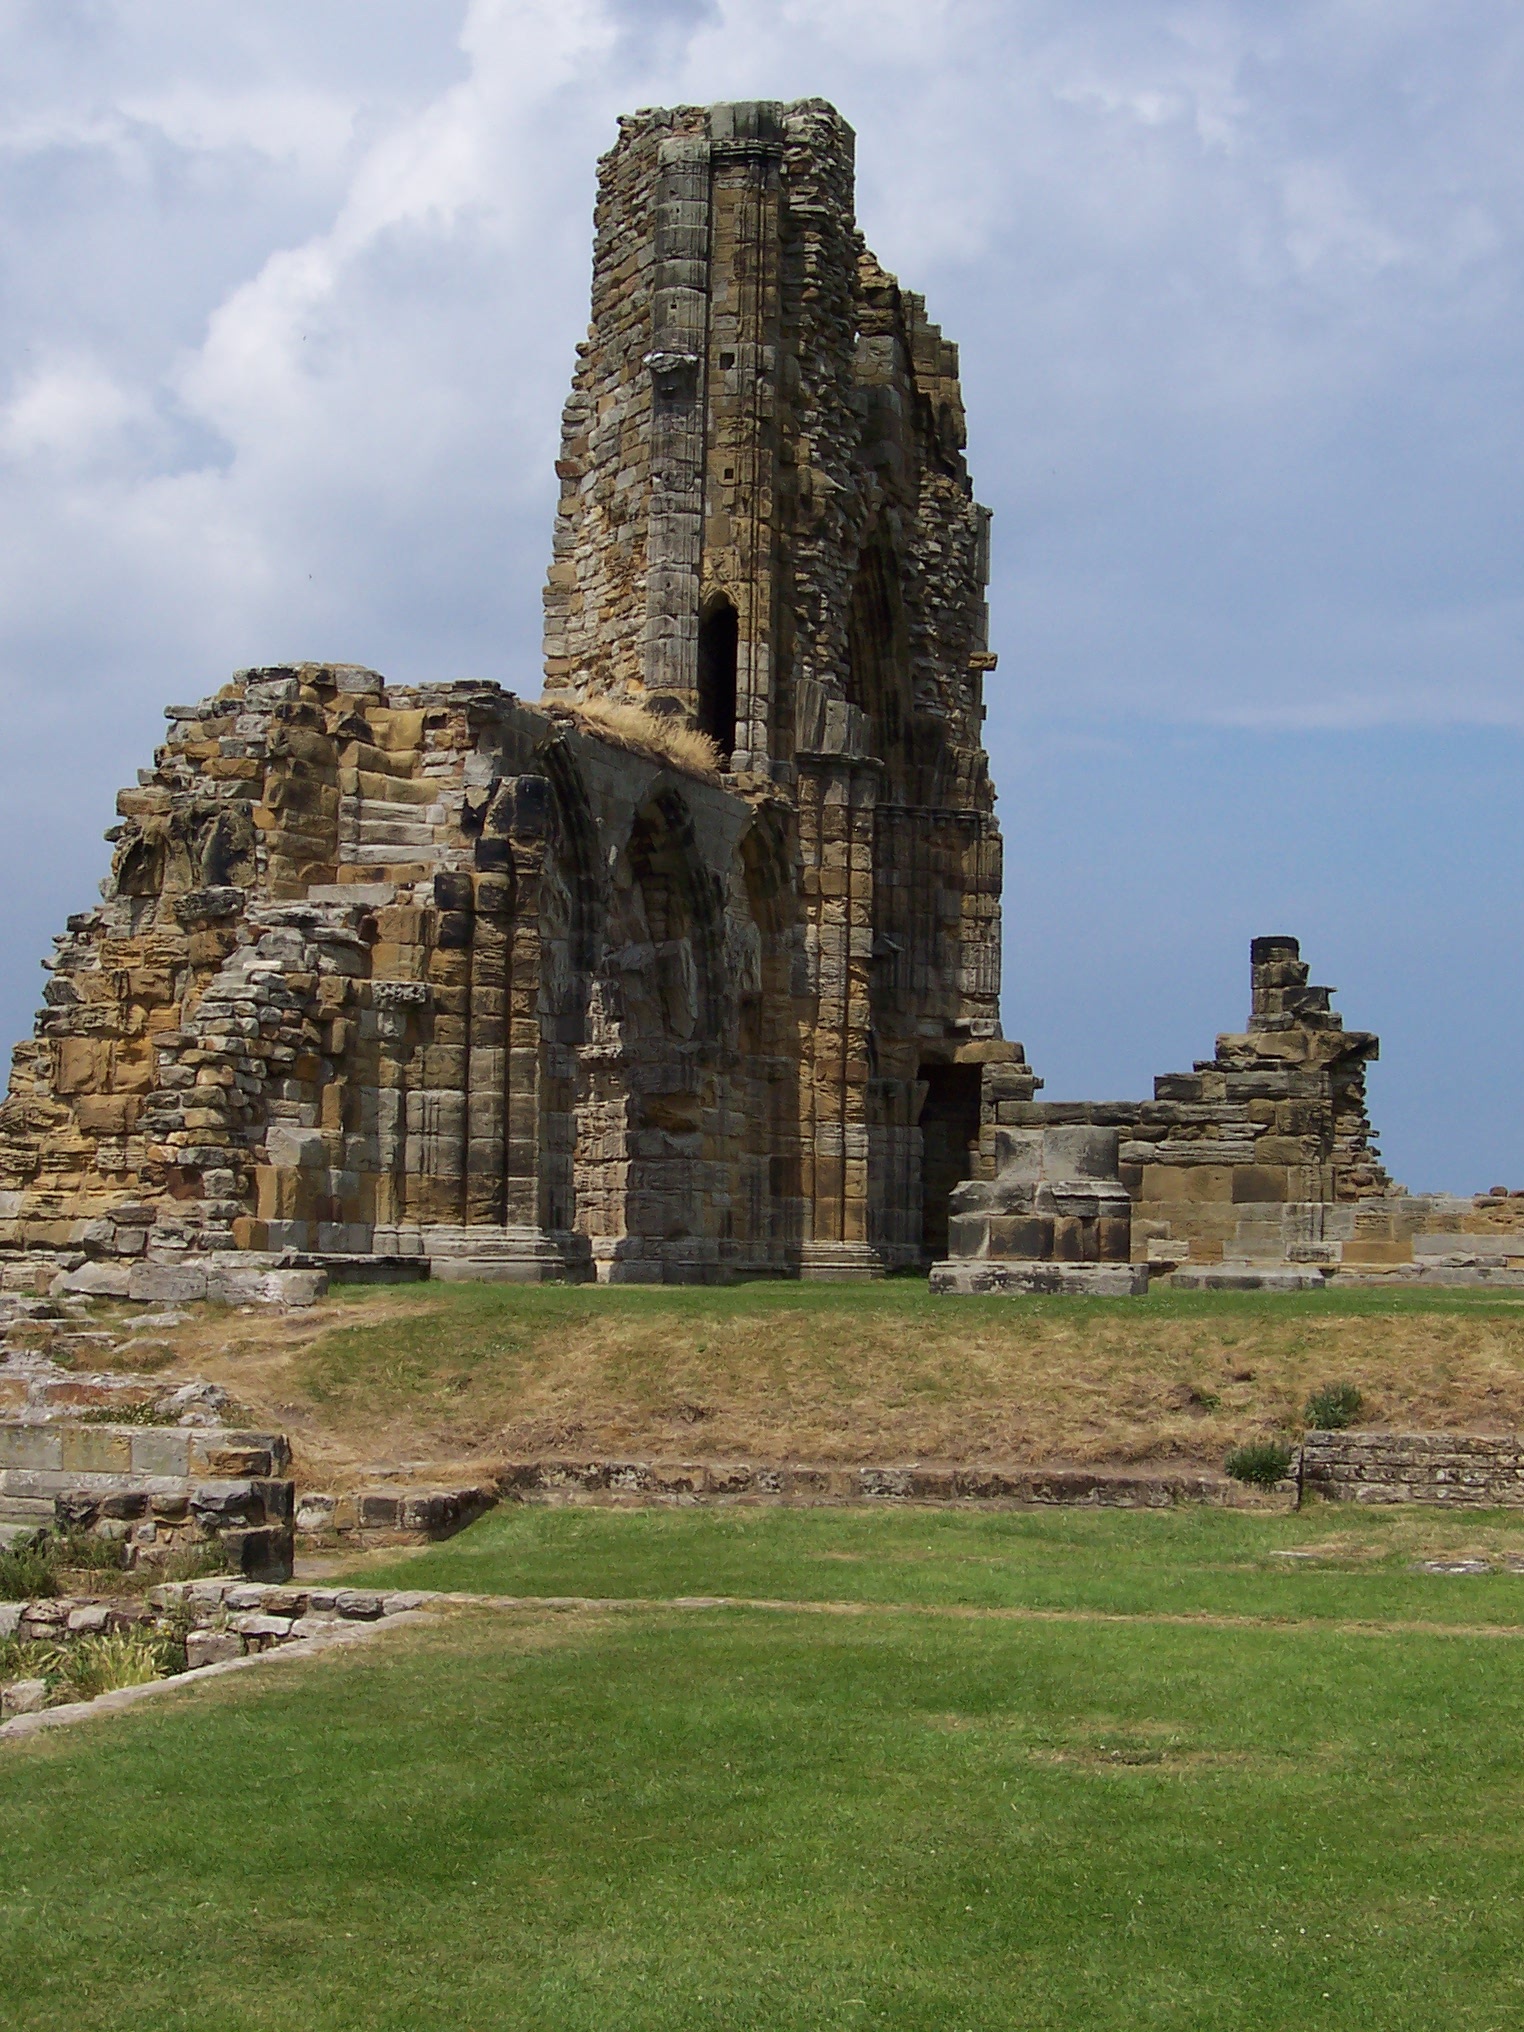
building, tower, castle, fortification, place of worship, ruins, monastery, abbey, whitby, archaeological site, unesco world heritage site, historic site, ancient history, yourshire